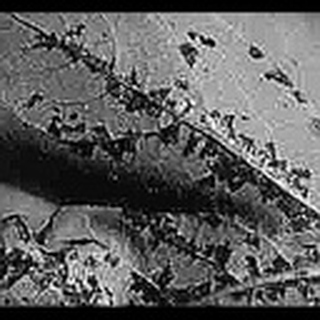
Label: cotton_bacterial_blight